Princess Marie of Hesse-Kassel

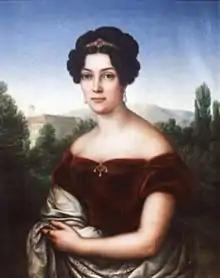

Princess Marie of Hesse-Kassel (21 January 1796 – 30 December 1880) was the consort of George, Grand Duke of Mecklenburg-Strelitz.